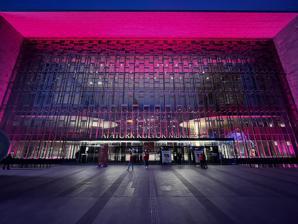
Building: Atatürk Cultural Center
Country: Unknown
Year built: 1969
Architectural structure Atatürk Cultural Center Atatürk Kültür Merkezi AKM Location Taksim , Istanbul , Turkey Owner Republic of Turkey Ministry of Culture and Tourism Type Cultural center Construction Opened April 12, 1969 October 6, 1978 October 29, 2021 Closed 2008 Demolished 2018 Rebuilt 2021 Construction cost 2 billion Turkish lira Architect Hayati Tabanlıoğlu (Original) Murat Tabanlıoğlu (Current) Website akmistanbul.gov.tr The Atatürk Cultural Center ( Turkish : Atatürk Kültür Merkezi ), commonly called the AKM , is a concert hall, theatre and cultural centre running along the eastern side of Taksim Square in Beyoğlu , Istanbul . Originally opened on April 12, 1969, it was closed for renovation works in 2008, but was ultimately demolished in 2018 and rebuilt in 2021 as a state-of-the-art cultural complex. On October 29, 2021, it reopened to the public after a 13-year interval. The new AKM building was designed by Murat Tabanlıoğlu , the son of Hayati Tabanlıoğlu who had designed the original AKM building. Werner Sobek AG was responsible for the facade engineering, creating a transparent facade that opens the building to Taksim Square. History Two Turkish architects, Feridun Kip and Rüknettin Güney, proposed the building of the center on May 29, 1946, and work started on it before funding was halted in 1953.  In 1956, construction resumed under architect Hayati Tabanlıoğlu . The building, originally called the Istanbul Culture Palace, was completed in 13 years and opened on April 12, 1969, twenty-three years after the initial proposal. On November 27, 1970, fire broke out during a performance of Arthur Miller 's play The Crucible ( Turkish : Cadı Kazanı , "The Witch's Cauldron"). Although there was no loss of life, some items brought from Topkapı Palace for the play of Sultan Murad IV , including a caftan belonging to the Sultan, a painting of him, and a historic Koran were destroyed in the fire, the source of which was never identified. By June 2008, the Cultural Center was closed for renovations. The Board for the Protection of Cultural Property decided on 31 December 2009 that it should be renovated on the original site and on 9 April 2012, a tender was held for the renovation contract. The re-opening was planned for 29 October 2013, Republic Day with an estimated budget of ₺ 70 million (approx. US$39 million). However, in May 2013 the project was halted. Reports suggested that the AKM was to be demolished as part of redevelopment plans for Taksim Square and Gezi Park and was to be replaced with a new opera house and a mosque . During the Gezi Park protests , which began on 28 May 2013, many protesters climbed onto the roof of the AKM during the night. The roof was evacuated and the police occupied the empty building and turned it into a logistics center. By February 2015, it was clear that the building, which had been empty for seven years, had been plundered; its technical installations, lighting and audio equipment as well as many other objects were sold at second hand markets or junk shops, even though the building was supposedly under police protection. The Old Complex Original interior of the building, before the fire in 1970. Original interior of the building, before the fire in 1970. The original AKM building covered 31,702 m 2 (341,240 sq ft) and had a floor plan area of 14,606 m 2 (157,220 sq ft) with a usable area of 52,000 m 2 (560,000 sq ft). The complex consisted of the Grand Stage, a hall with a 1,317 seat capacity hosting the Turkish State Theatres and performances of the Turkish State Opera and Ballet ; and the Concert Hall, which had a seating capacity for 502 spectators and was used for concerts, meetings and conferences. There was also an exhibition hall of 1,200 m 2 (13,000 sq ft) in the lobby, a Chamber Theatre with 296 seats, the Aziz Nesin Stage with 190 seats, and a cinema hall with 206 seats. Until 2008, the center was home to the Istanbul State Symphony Orchestra and Choir ( İstanbul Devlet Senfoni Orkestrası ve Korosu ), Istanbul State Modern Folk Music Ensemble ( İstanbul Devlet Modern Halk Müziği Topluluğu ), Istanbul State Classical Turkish Music Choir ( İstanbul Devlet Klasik Türk Müziği Korosu ). Over the summer, the AKM hosted the Istanbul Arts and Culture Festival. The New Building Entrance of the Opera Hall Interior of the Opera Hall Paşabahçe Art Glass Store After it had been empty for ten years since 2008, demolition works of the original AKM building began on 13 February 2018, for the purpose of rebuilding it. The demolition works were completed on 30 May 2018. On 10 February 2019, construction of the new complex began with a groundbreaking ceremony attended by President Recep Tayyip Erdoğan . The new Cultural Center consists of five sections, with a total area of 95,000 m 2 (1,020,000 sq ft). It features a theatre, cinema, concert halls, an exhibition center, a convention hall, a library, a museum, an art gallery, a Paşabahçe art glass store, cafés, and restaurants. The new building was designed by Murat Tabanlıoğlu , the son of Hayati Tabanlıoğlu, who had designed the original AKM building. Construction works cost ₺ 850 million (approx. US$162 million). Gallery See also Cemal Reşit Rey Concert Hall Süreyya Opera House Naum Theatre - Main opera house of Istanbul in the 19th century Zorlu Center PSM - Largest performing arts theatre and concert hall in Istanbul Kadıköy Haldun Taner Stage List of concert halls List of music venues References